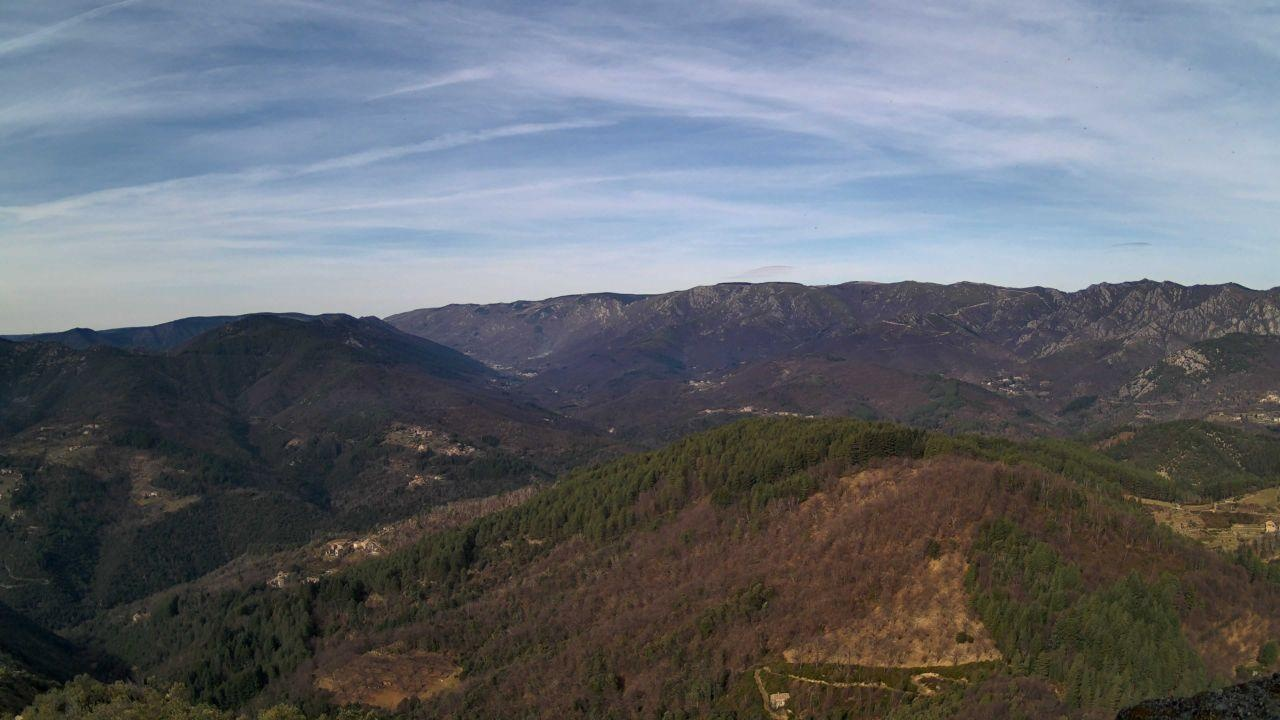
Fire: no
Smoke: yes